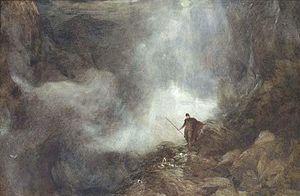
Henry Clarence Whaite est un artiste peintre anglais né en 1828 à Manchester et mort en 1912 au pays de Galles. Il est surtout connu pour ses aquarelles de paysages gallois.